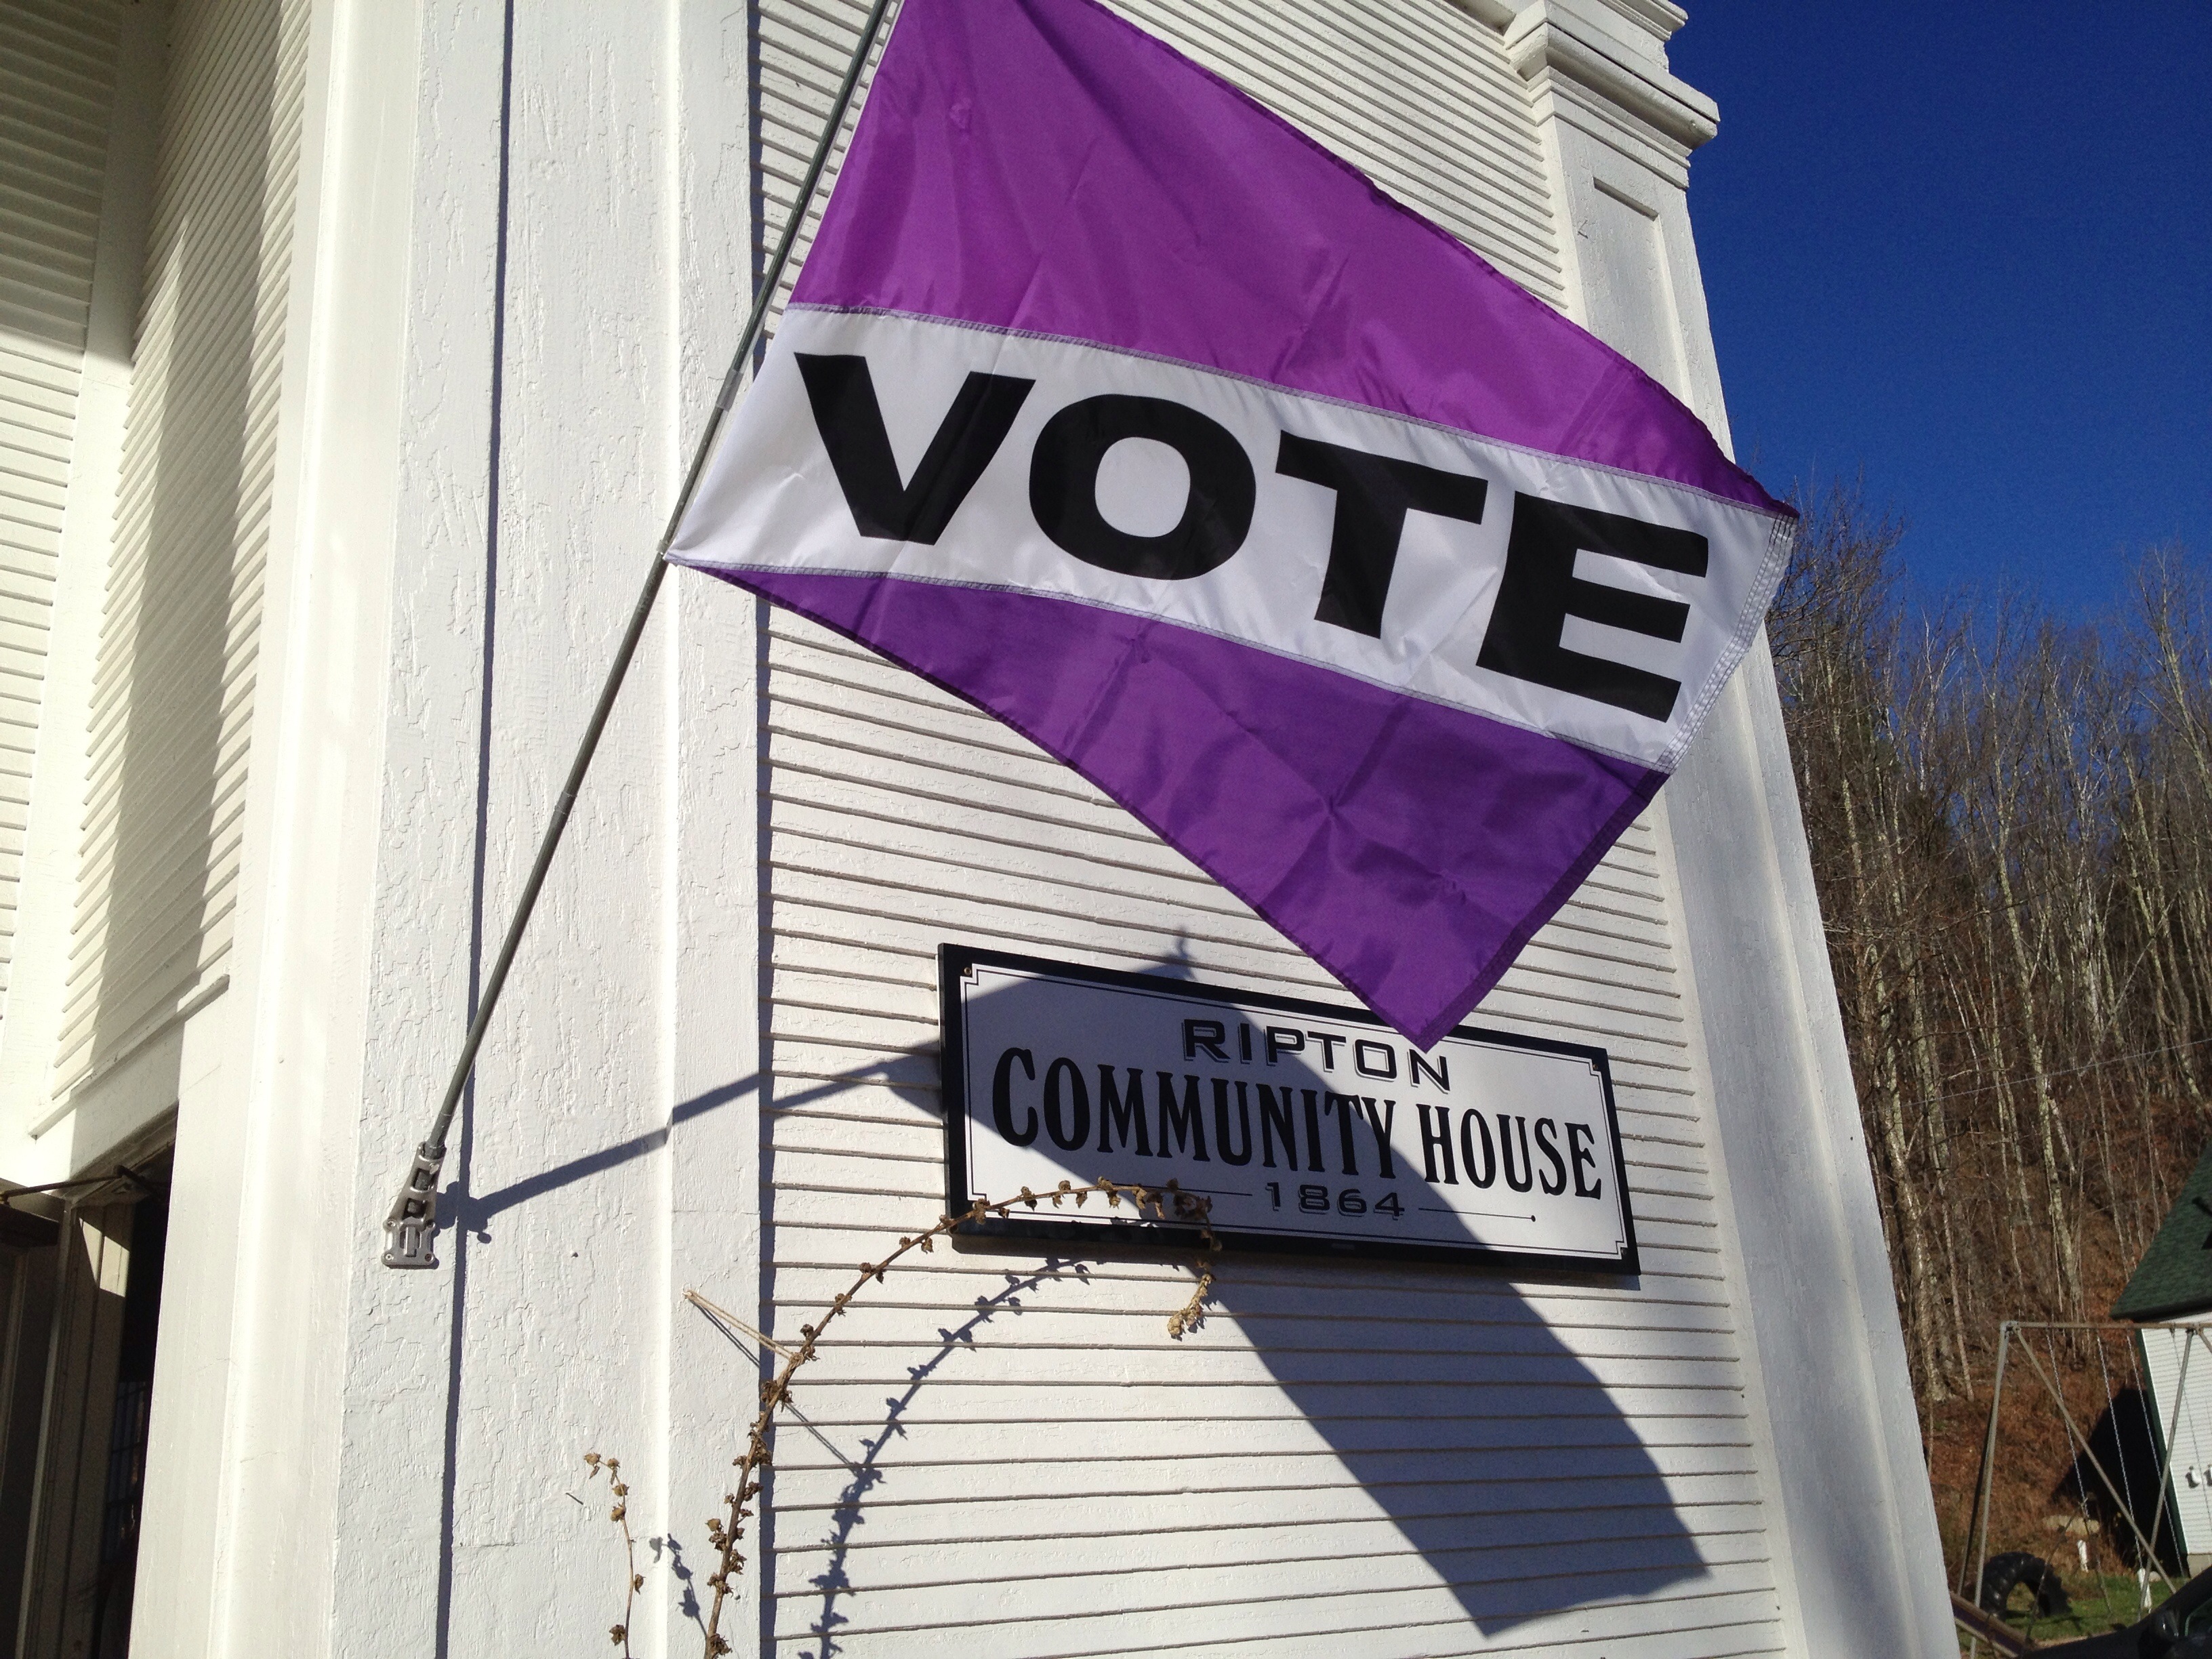
advertising, sign, banner, signage, art